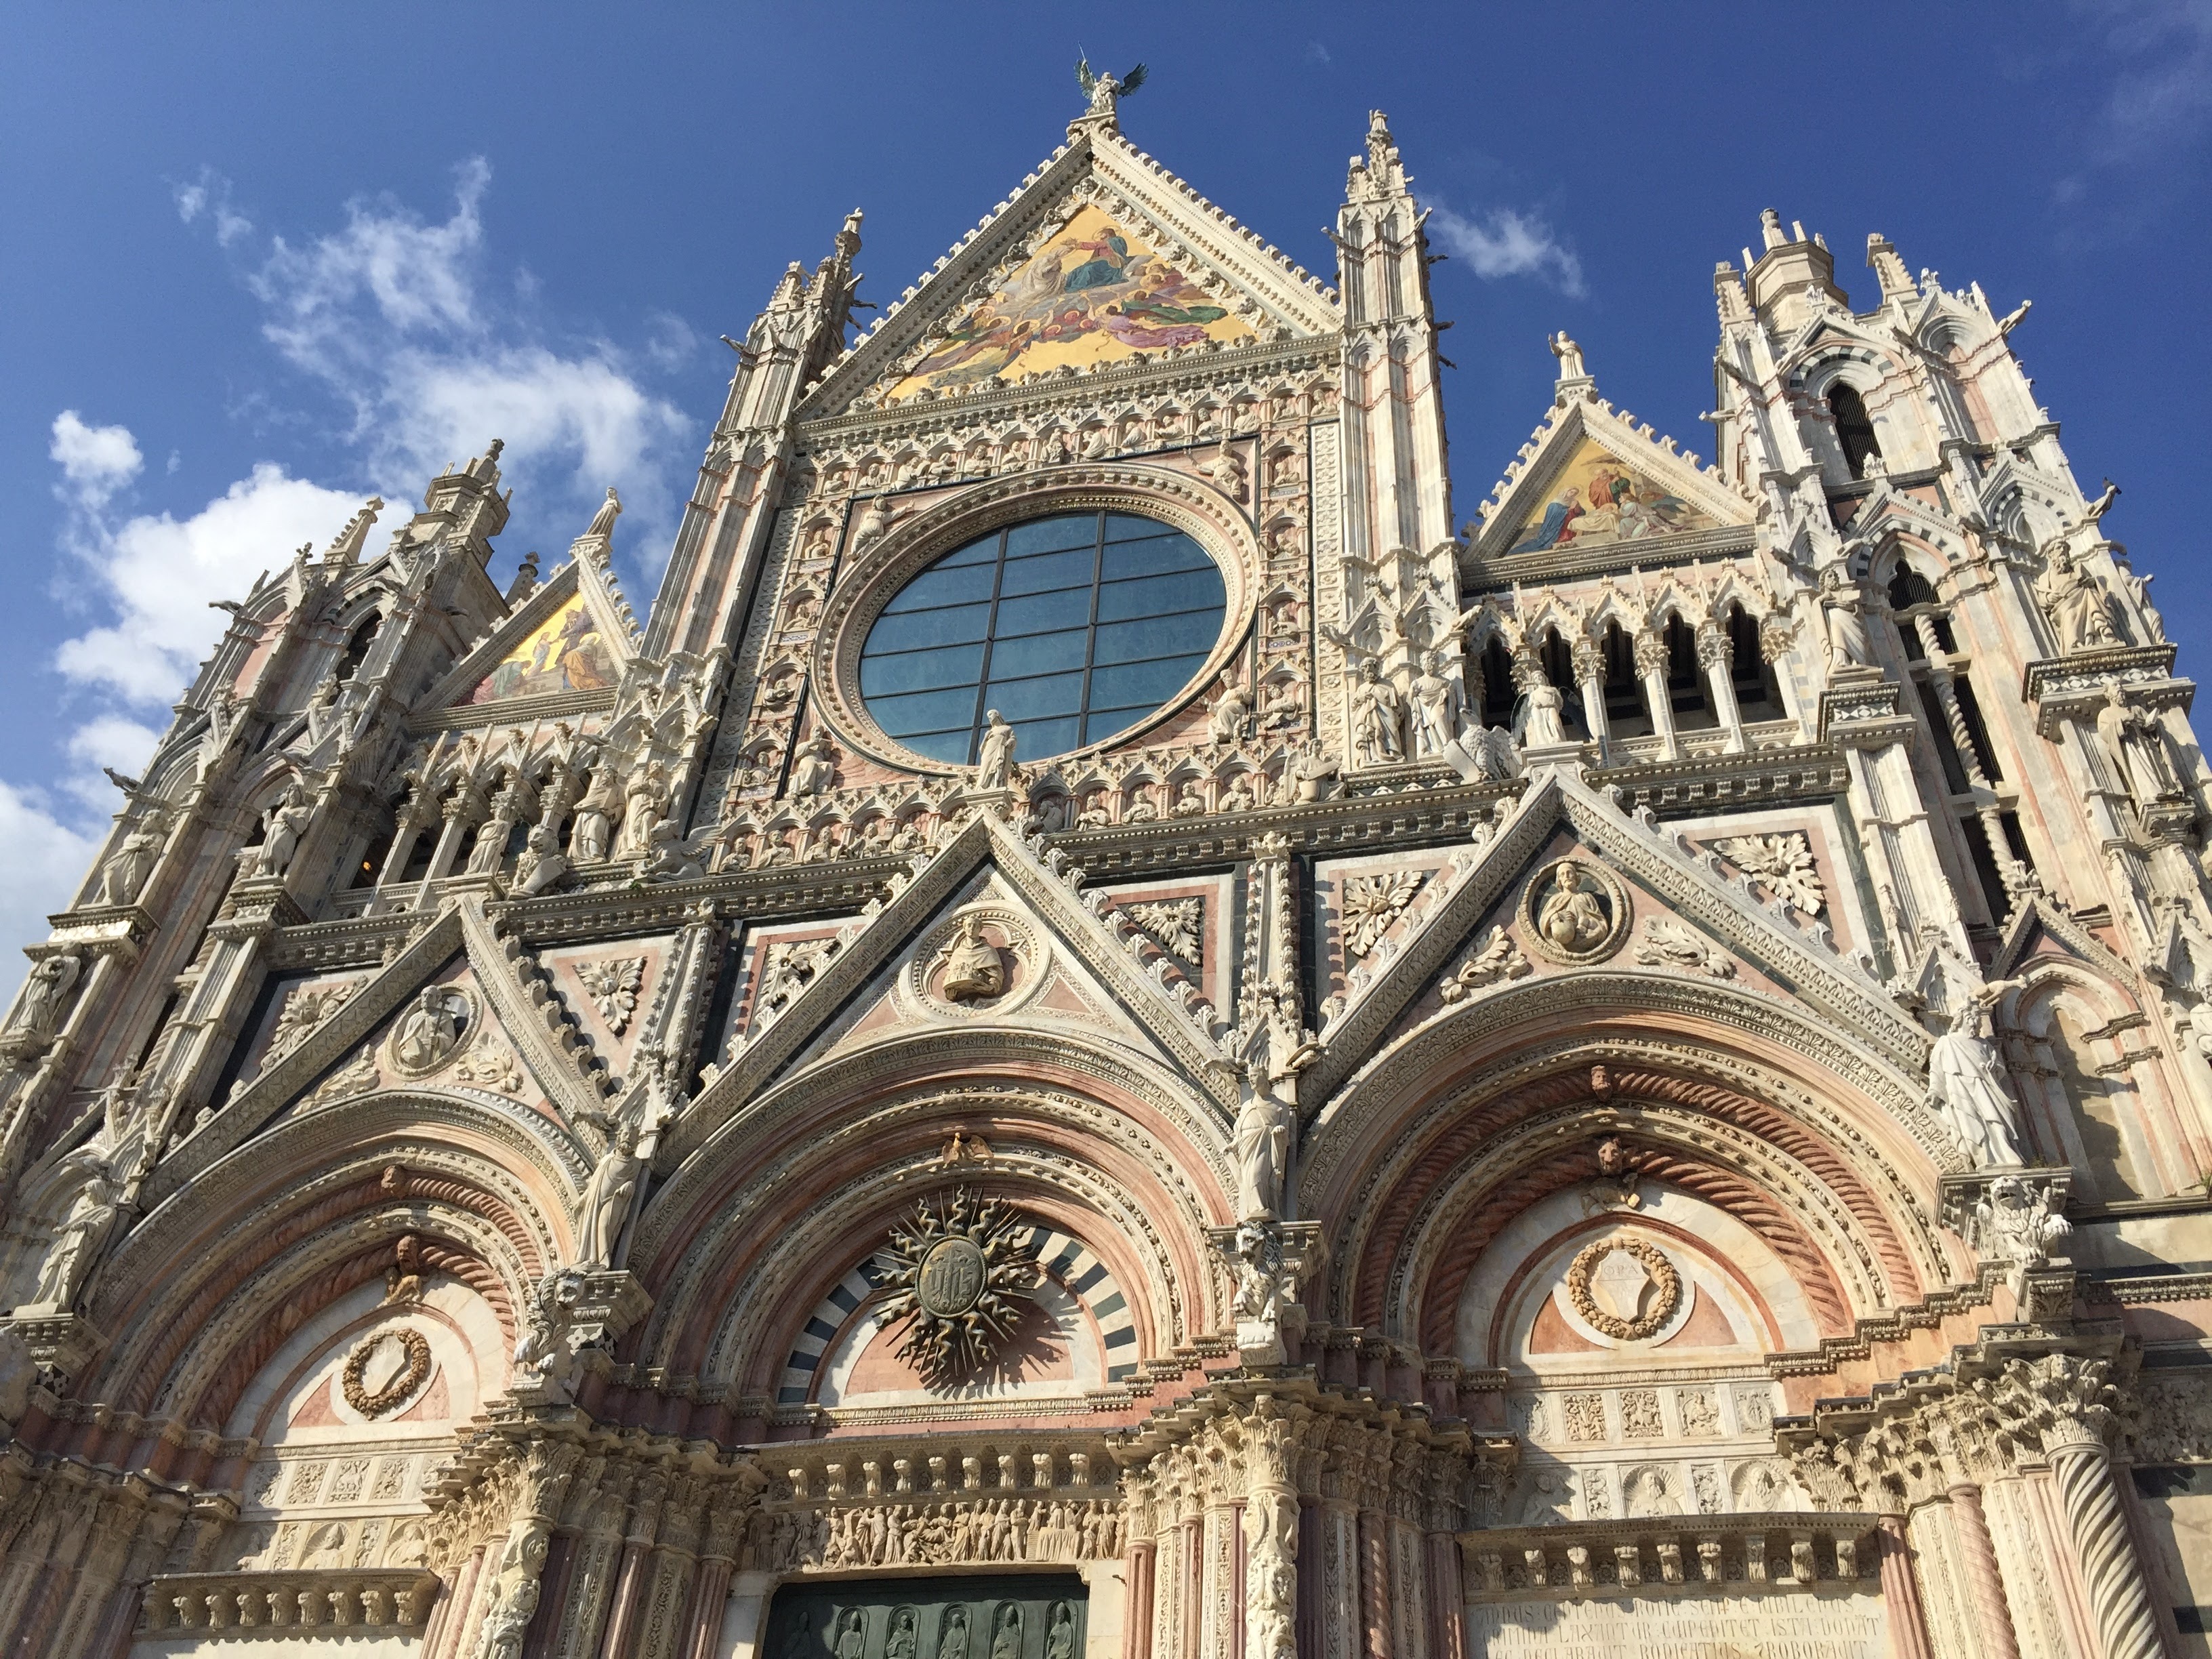
architecture, building, europe, landmark, italy, facade, church, cathedral, place of worship, medieval architecture, spire, monastery, synagogue, basilica, dome, duomo, gothic architecture, historic site, byzantine architecture